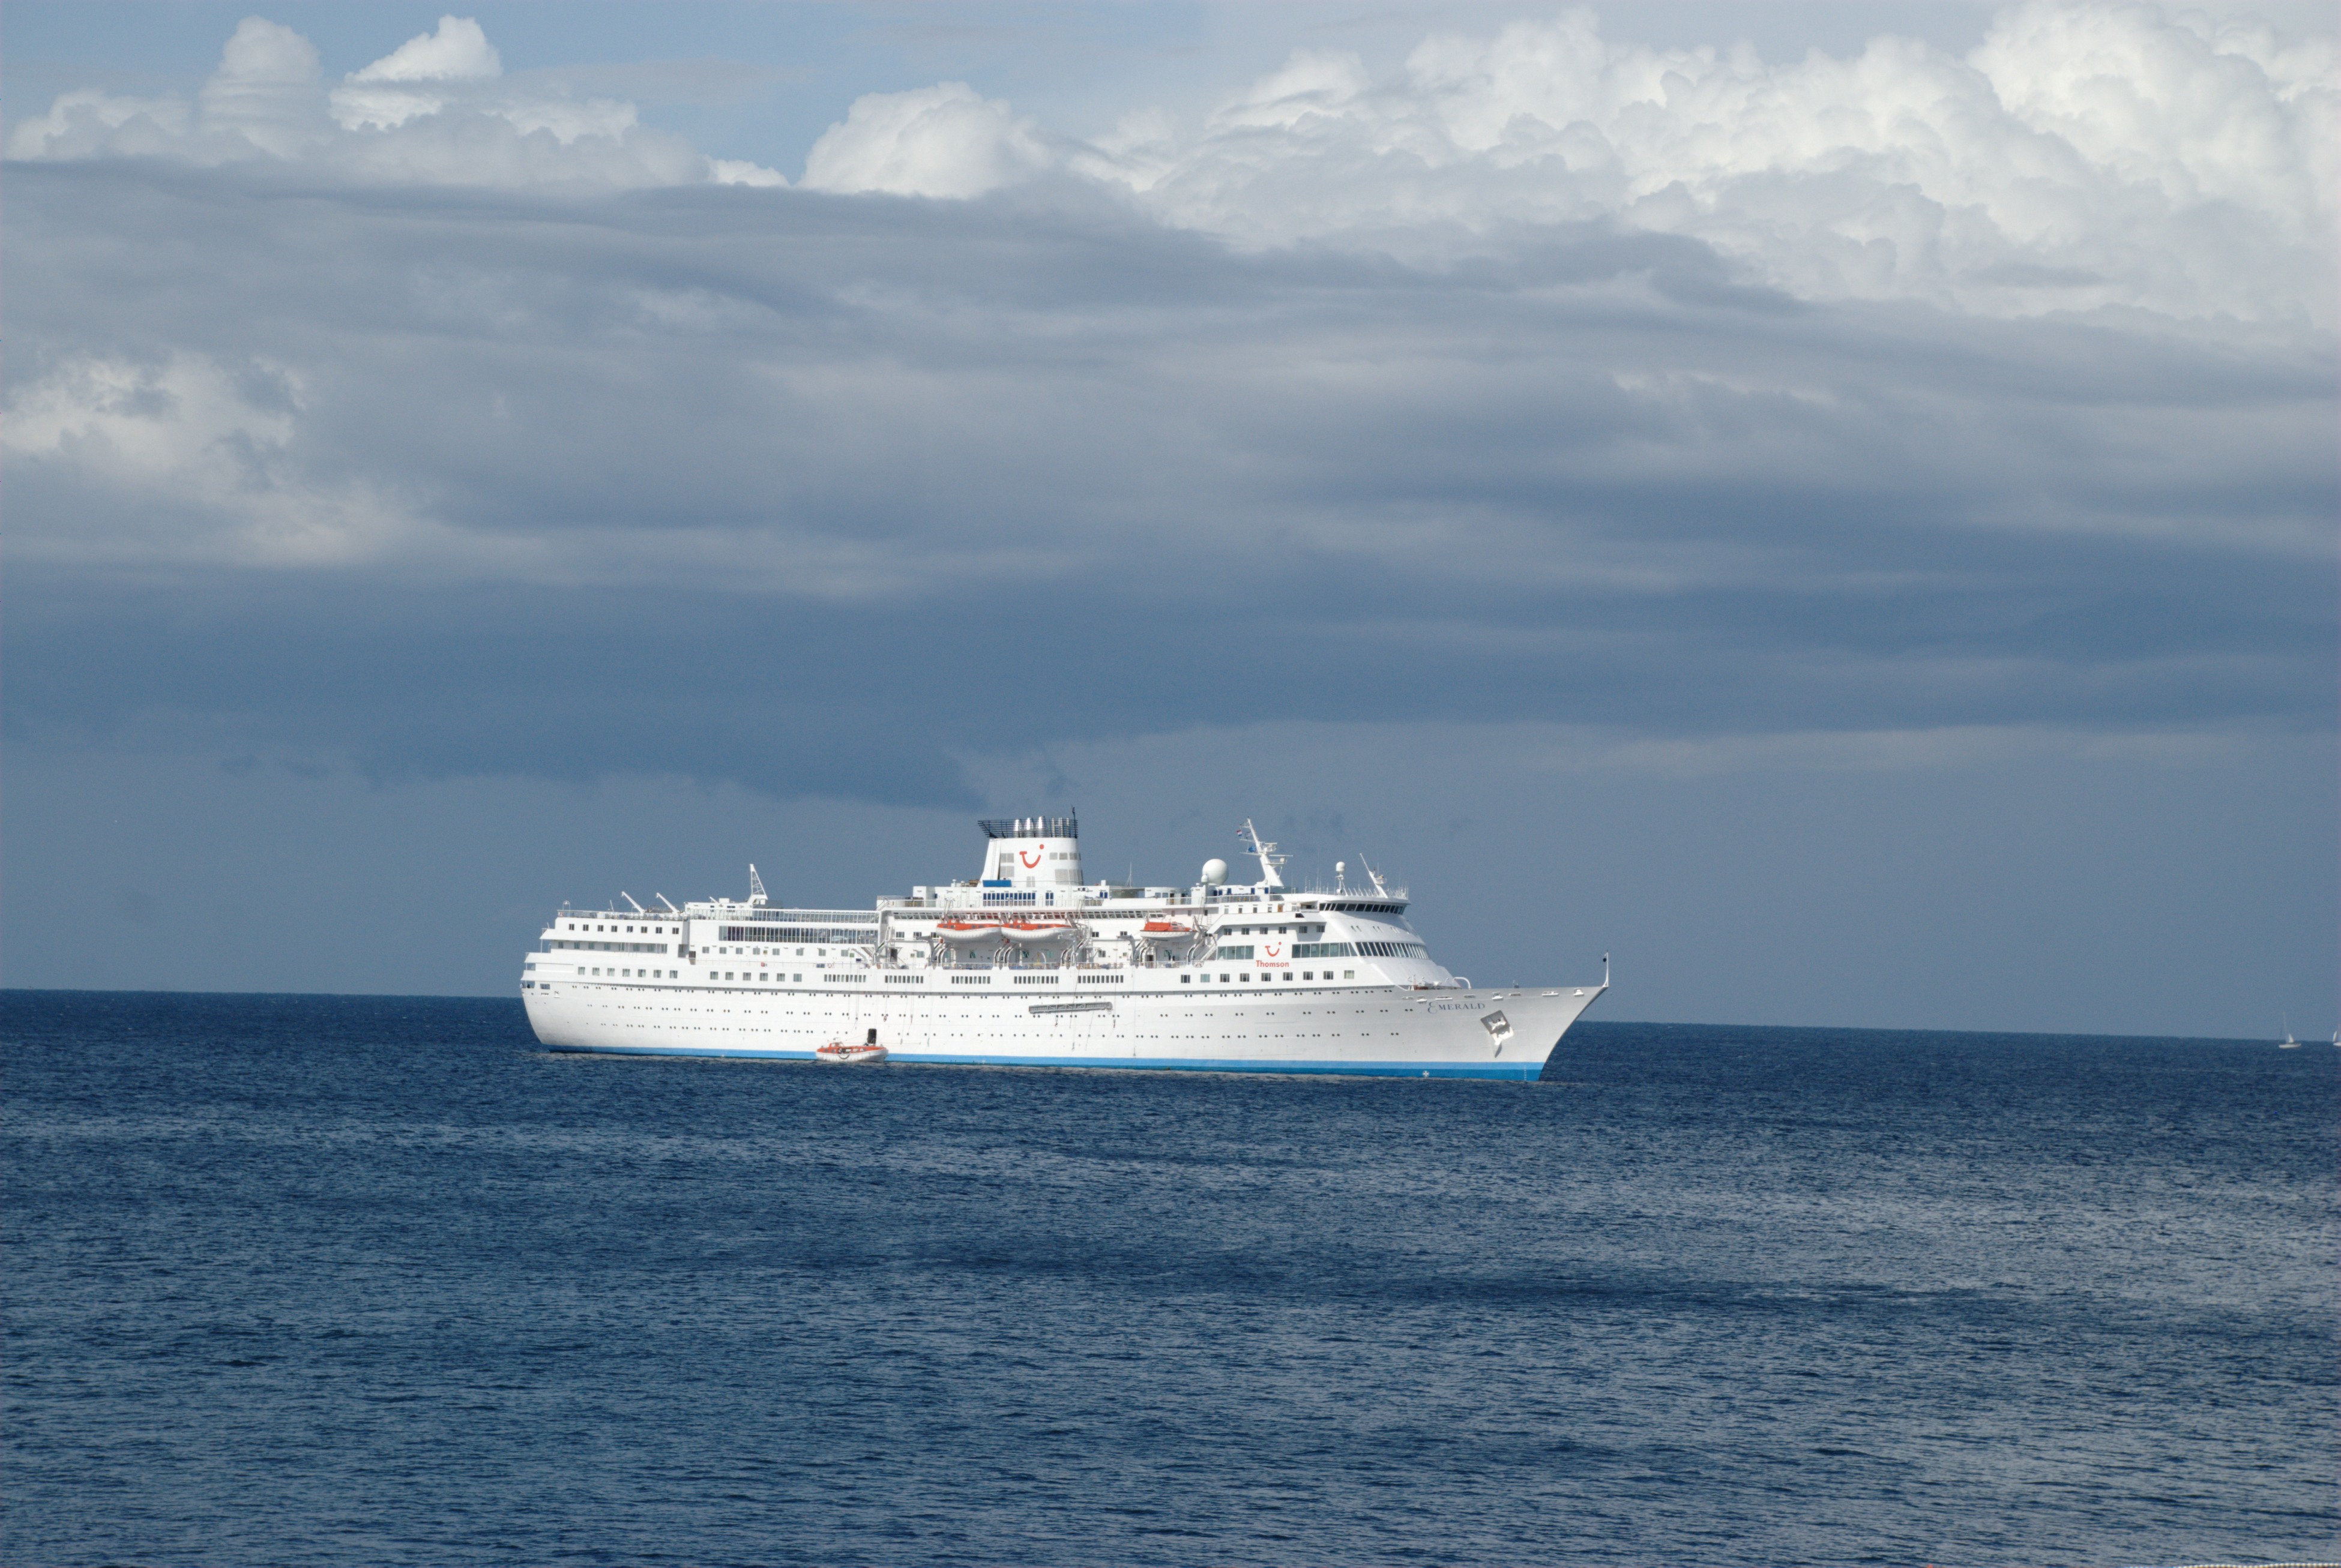
sea, ocean, boat, ship, europe, vehicle, yacht, nikon, ferry, croatia, channel, d80, watercraft, cruise ship, istria, adriatic, nikond80, soe, rovigno, rovinj, jadran, istra, motor ship, passenger ship, luxury yacht, freight transport, ocean liner